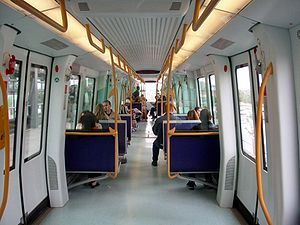
AnsaldoBredas førerløse metrotogsæt
Interiør fra et togsæt fra Metroen i København
AnsaldoBredas førerløse metrotogsæt er en serie førerløse elektriske togsæt med tilhørende signalsystem produceret af det italienske AnsaldoBreda. Togsættet benyttes i Københavns Metro, Princess Nora bint Abdul Rahman University, Brescias Metro, Thessalonikis Metro, linje 5 i Milanos Metro, linje C i Roms Metro og den gule linje i Taipeis Rapid Transit System. Københavns Metro, der åbnede i 2002, var det første system til at benytte denne serie af førerløse elektriske togsæt.